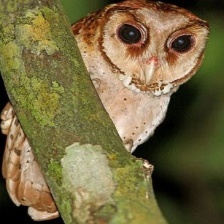
Species: ORIENTAL BAY OWL
Scientific name: PHODILUS BADIUS
ImageNet parent category: great_grey_owl